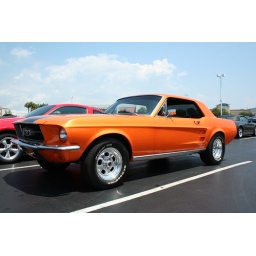
Classic 1960s Ford Mustang in orange & black